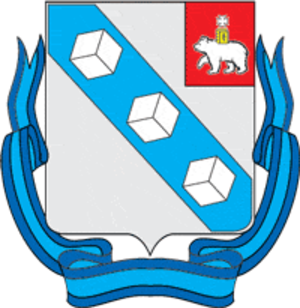
Berezniki
Berezniki er en by i Perm kraj i Rusland. Berezniki ligger ved floden Kama, omkring 160 km nord for Perm. Berezniki er Prem krajs næststørste by med 145.115 indbyggere.